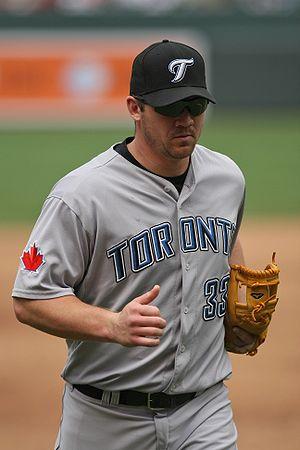
Scott Bruce Rolen, né le 4 avril 1975 à Evansville aux États-Unis, est un joueur de baseball évoluant en Ligues majeures depuis 1996. Il joue depuis 2009 pour les Reds de Cincinnati.